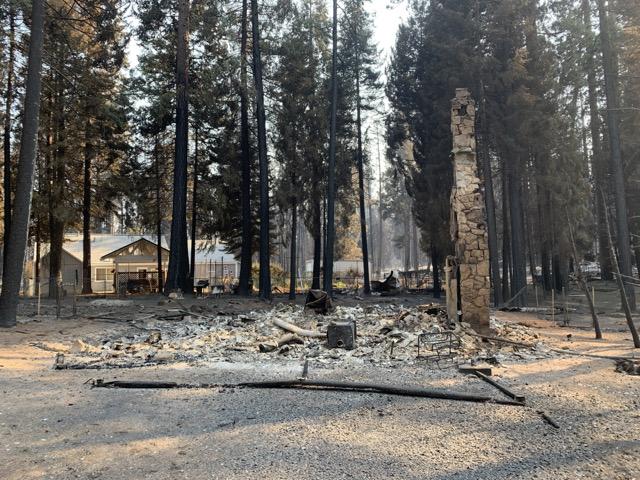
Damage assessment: destroyed